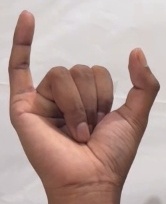
ASL sign: Y